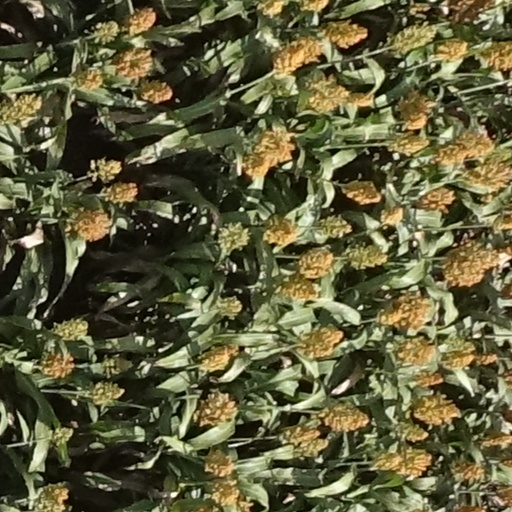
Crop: sorghum